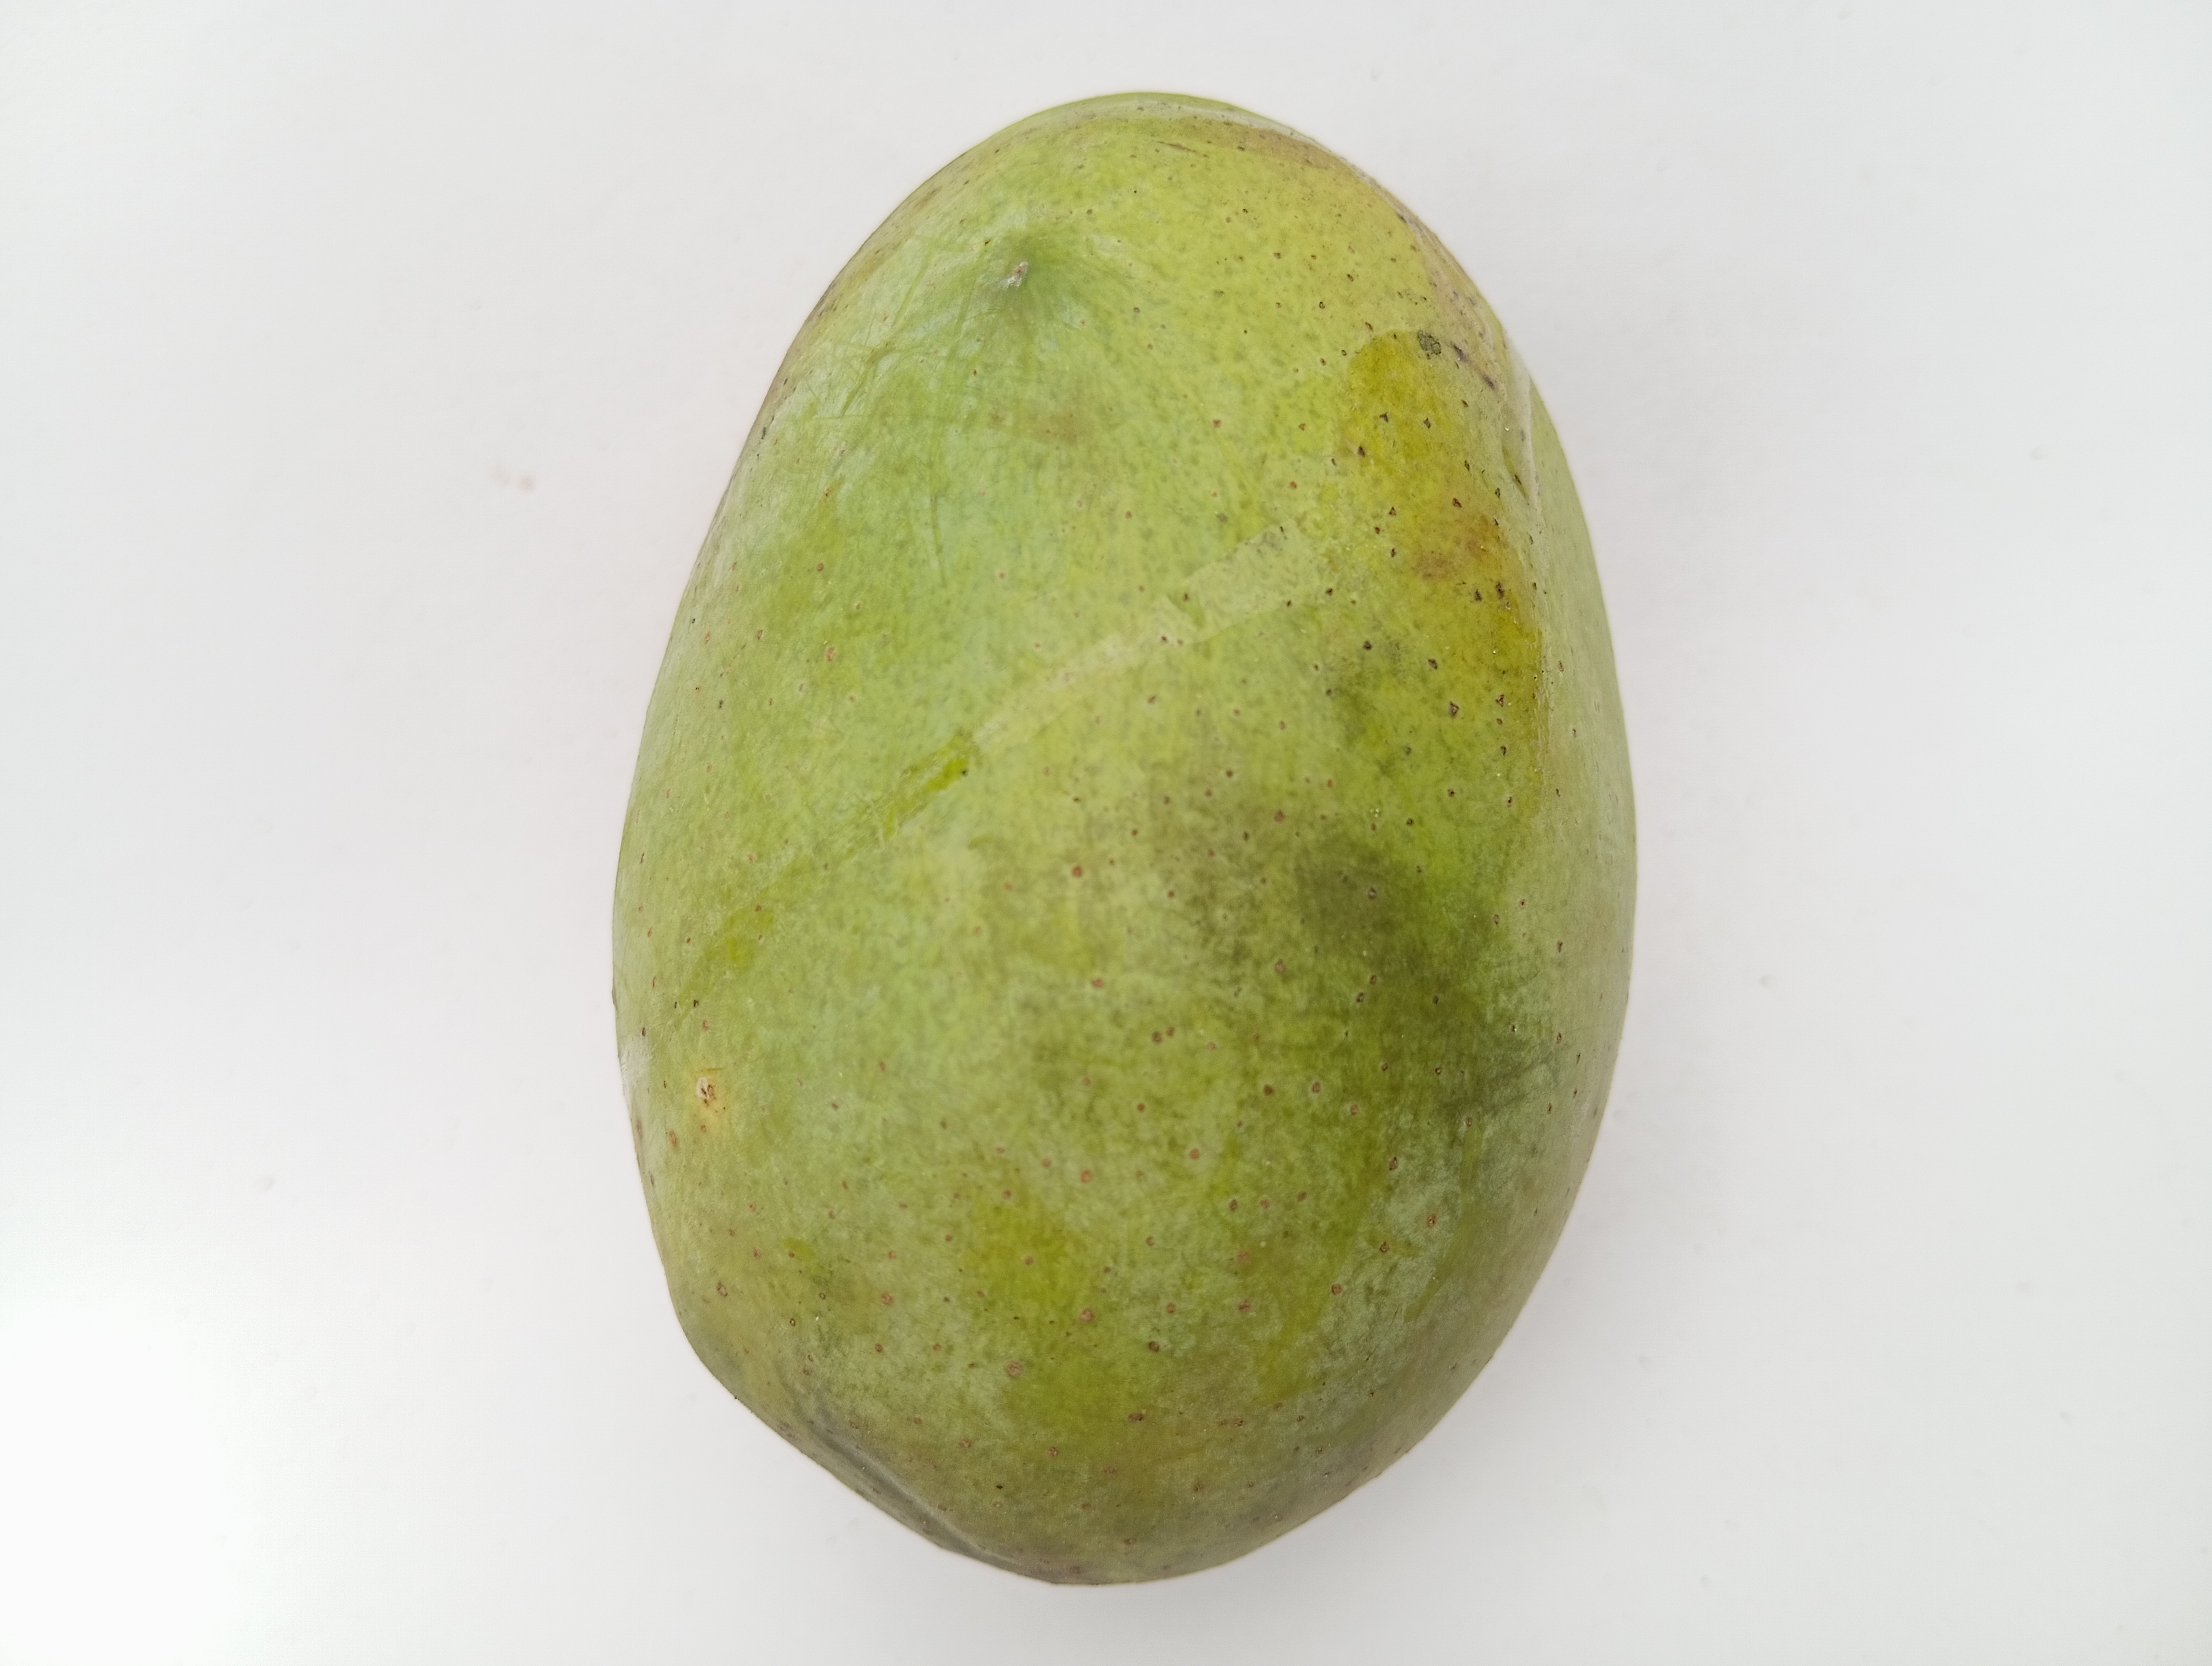
Mango variety: Langra